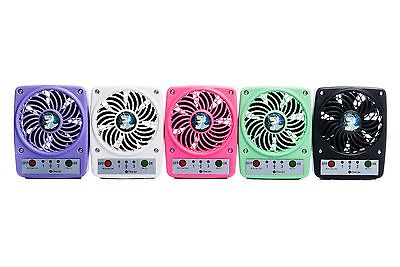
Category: fan